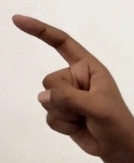
ASL sign: Z